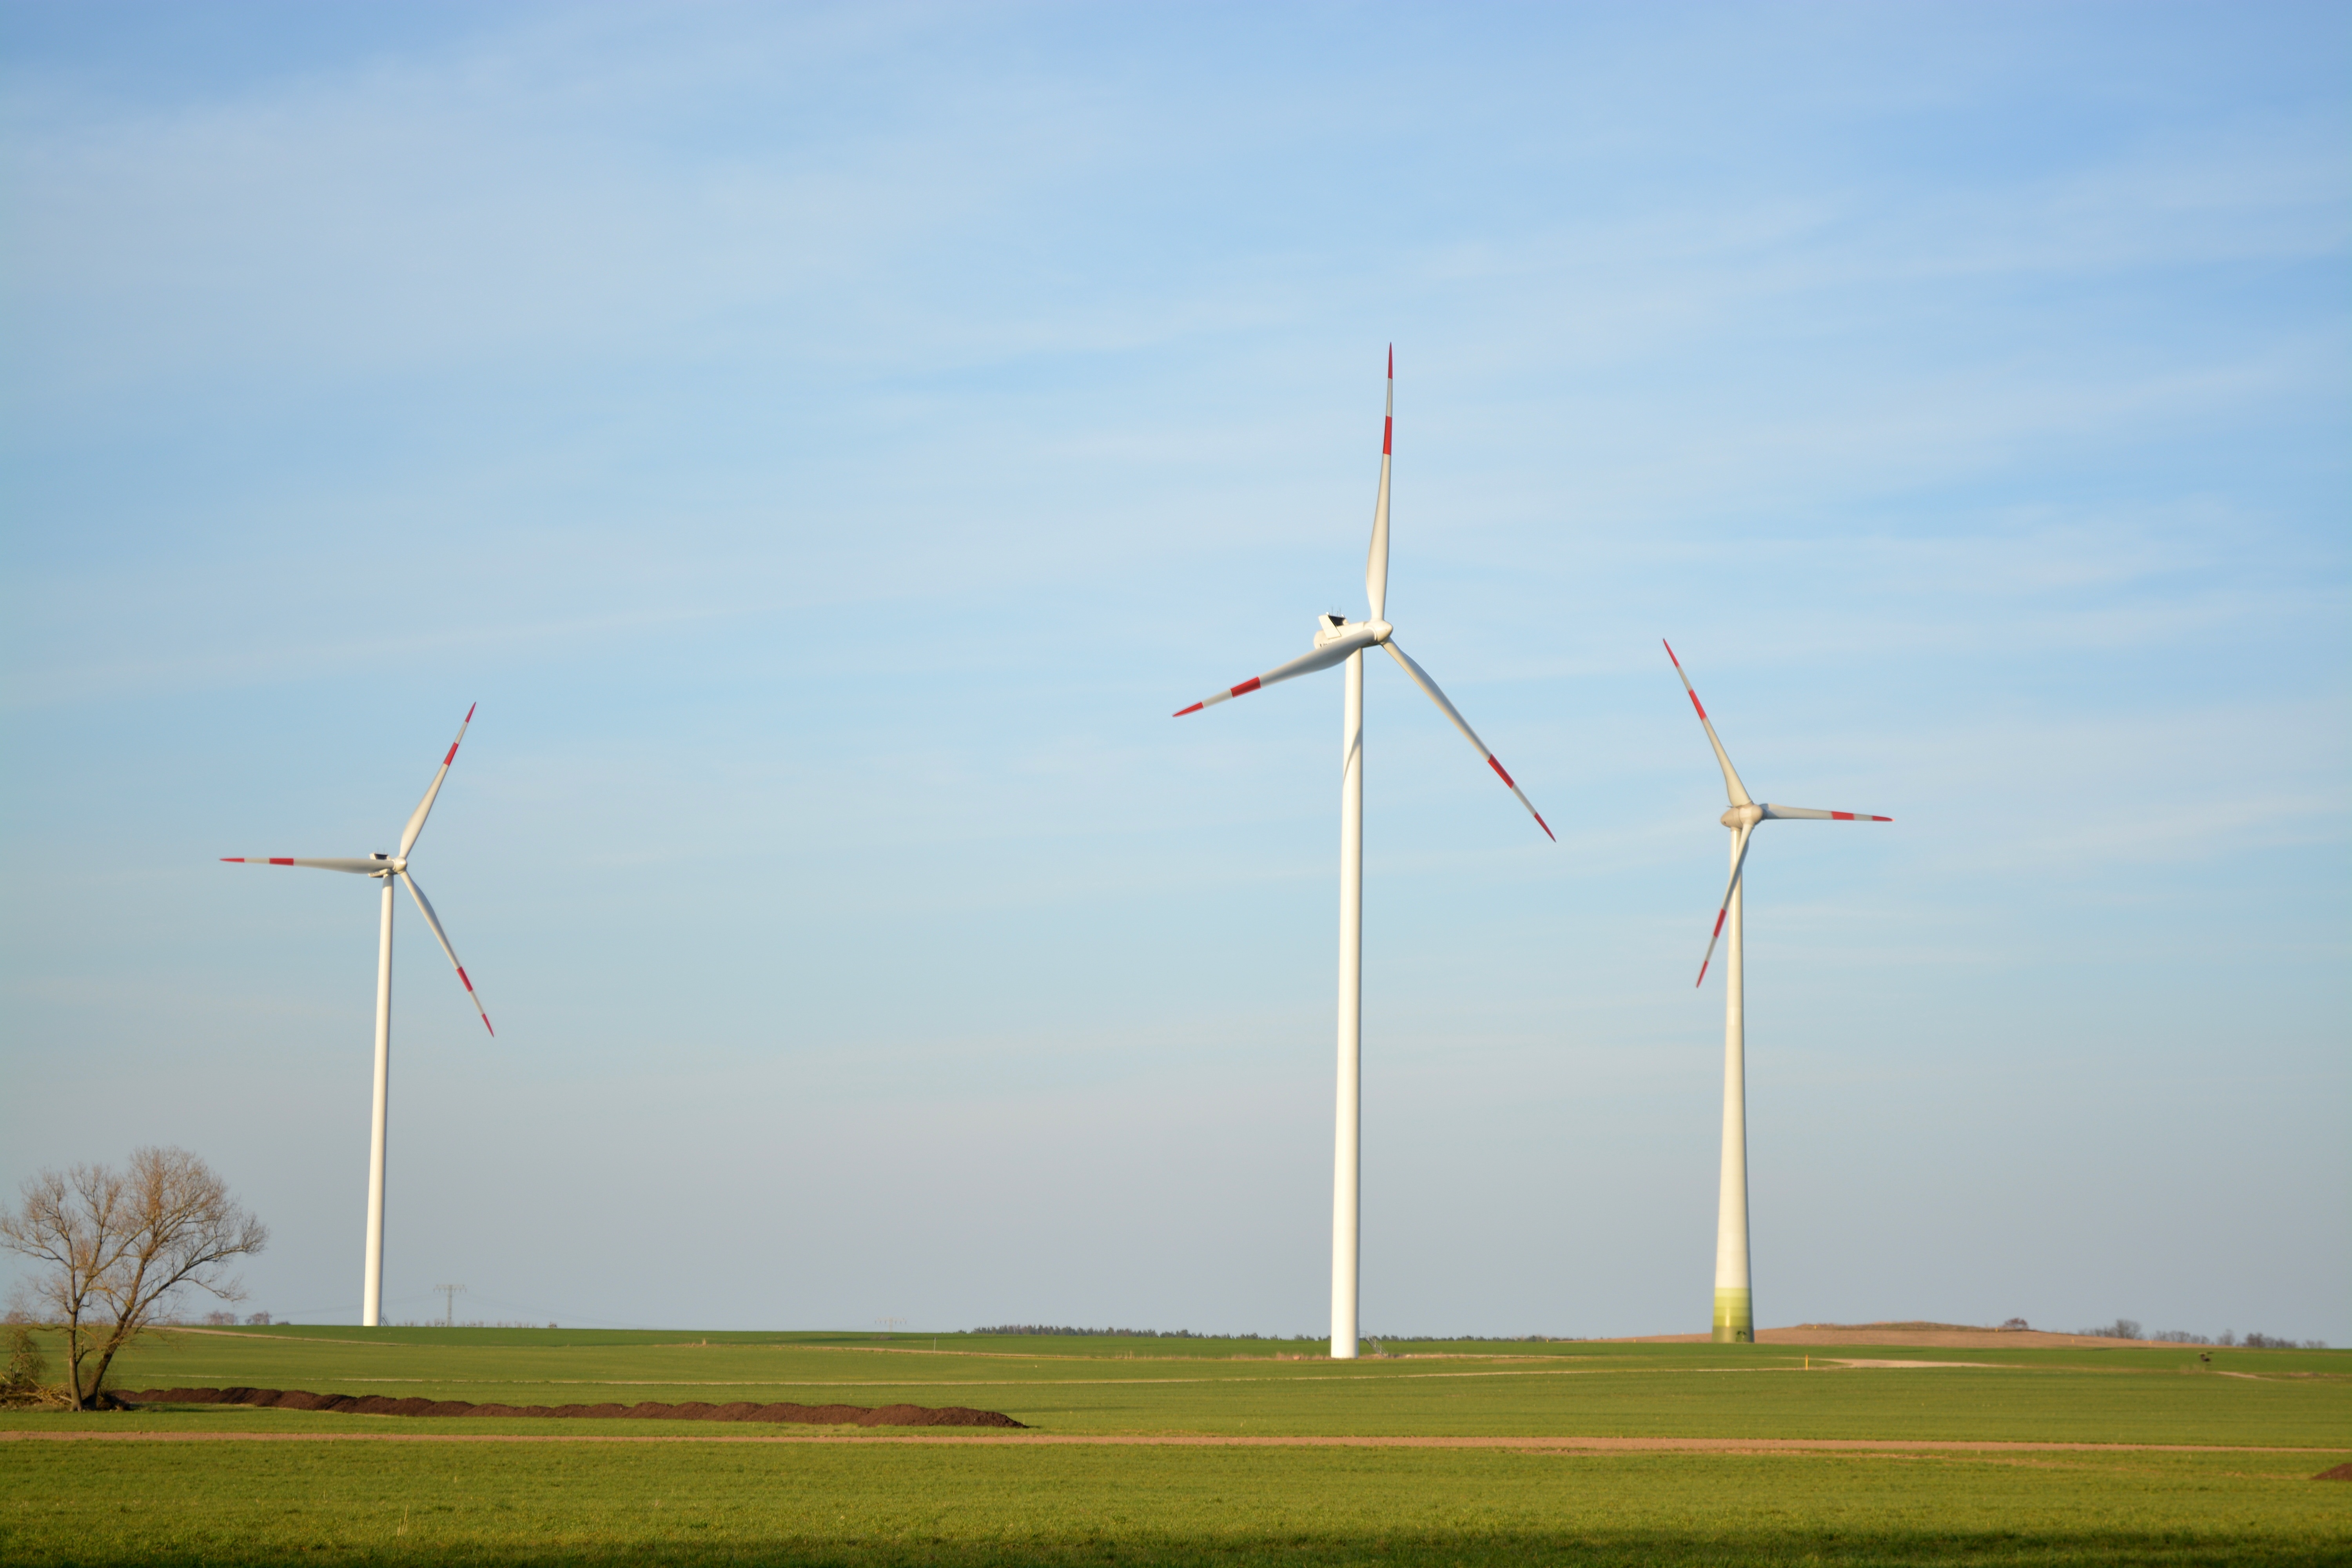
landscape, field, prairie, windmill, wind, machine, wind turbine, plain, pinwheel, energy, wind power, current, mill, grassland, wind farm, environmental technology, windr der